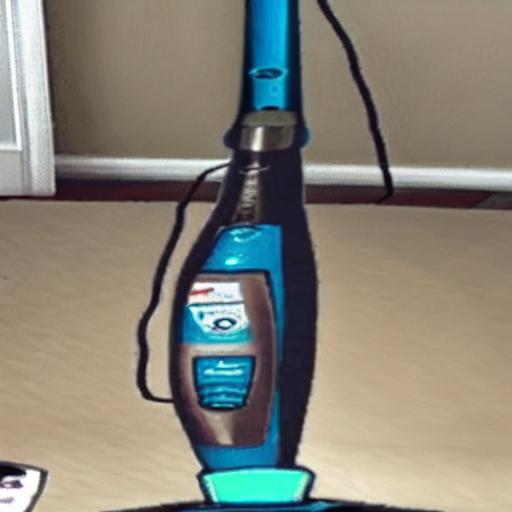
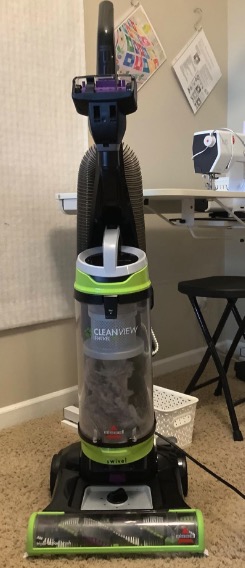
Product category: items_vacuum
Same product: no